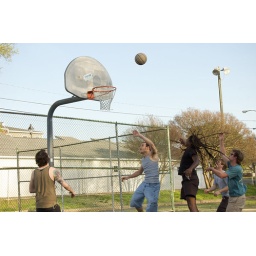
while running our checkpoint for the scavenger hunt the 'bike kids' played a ball game against the bros